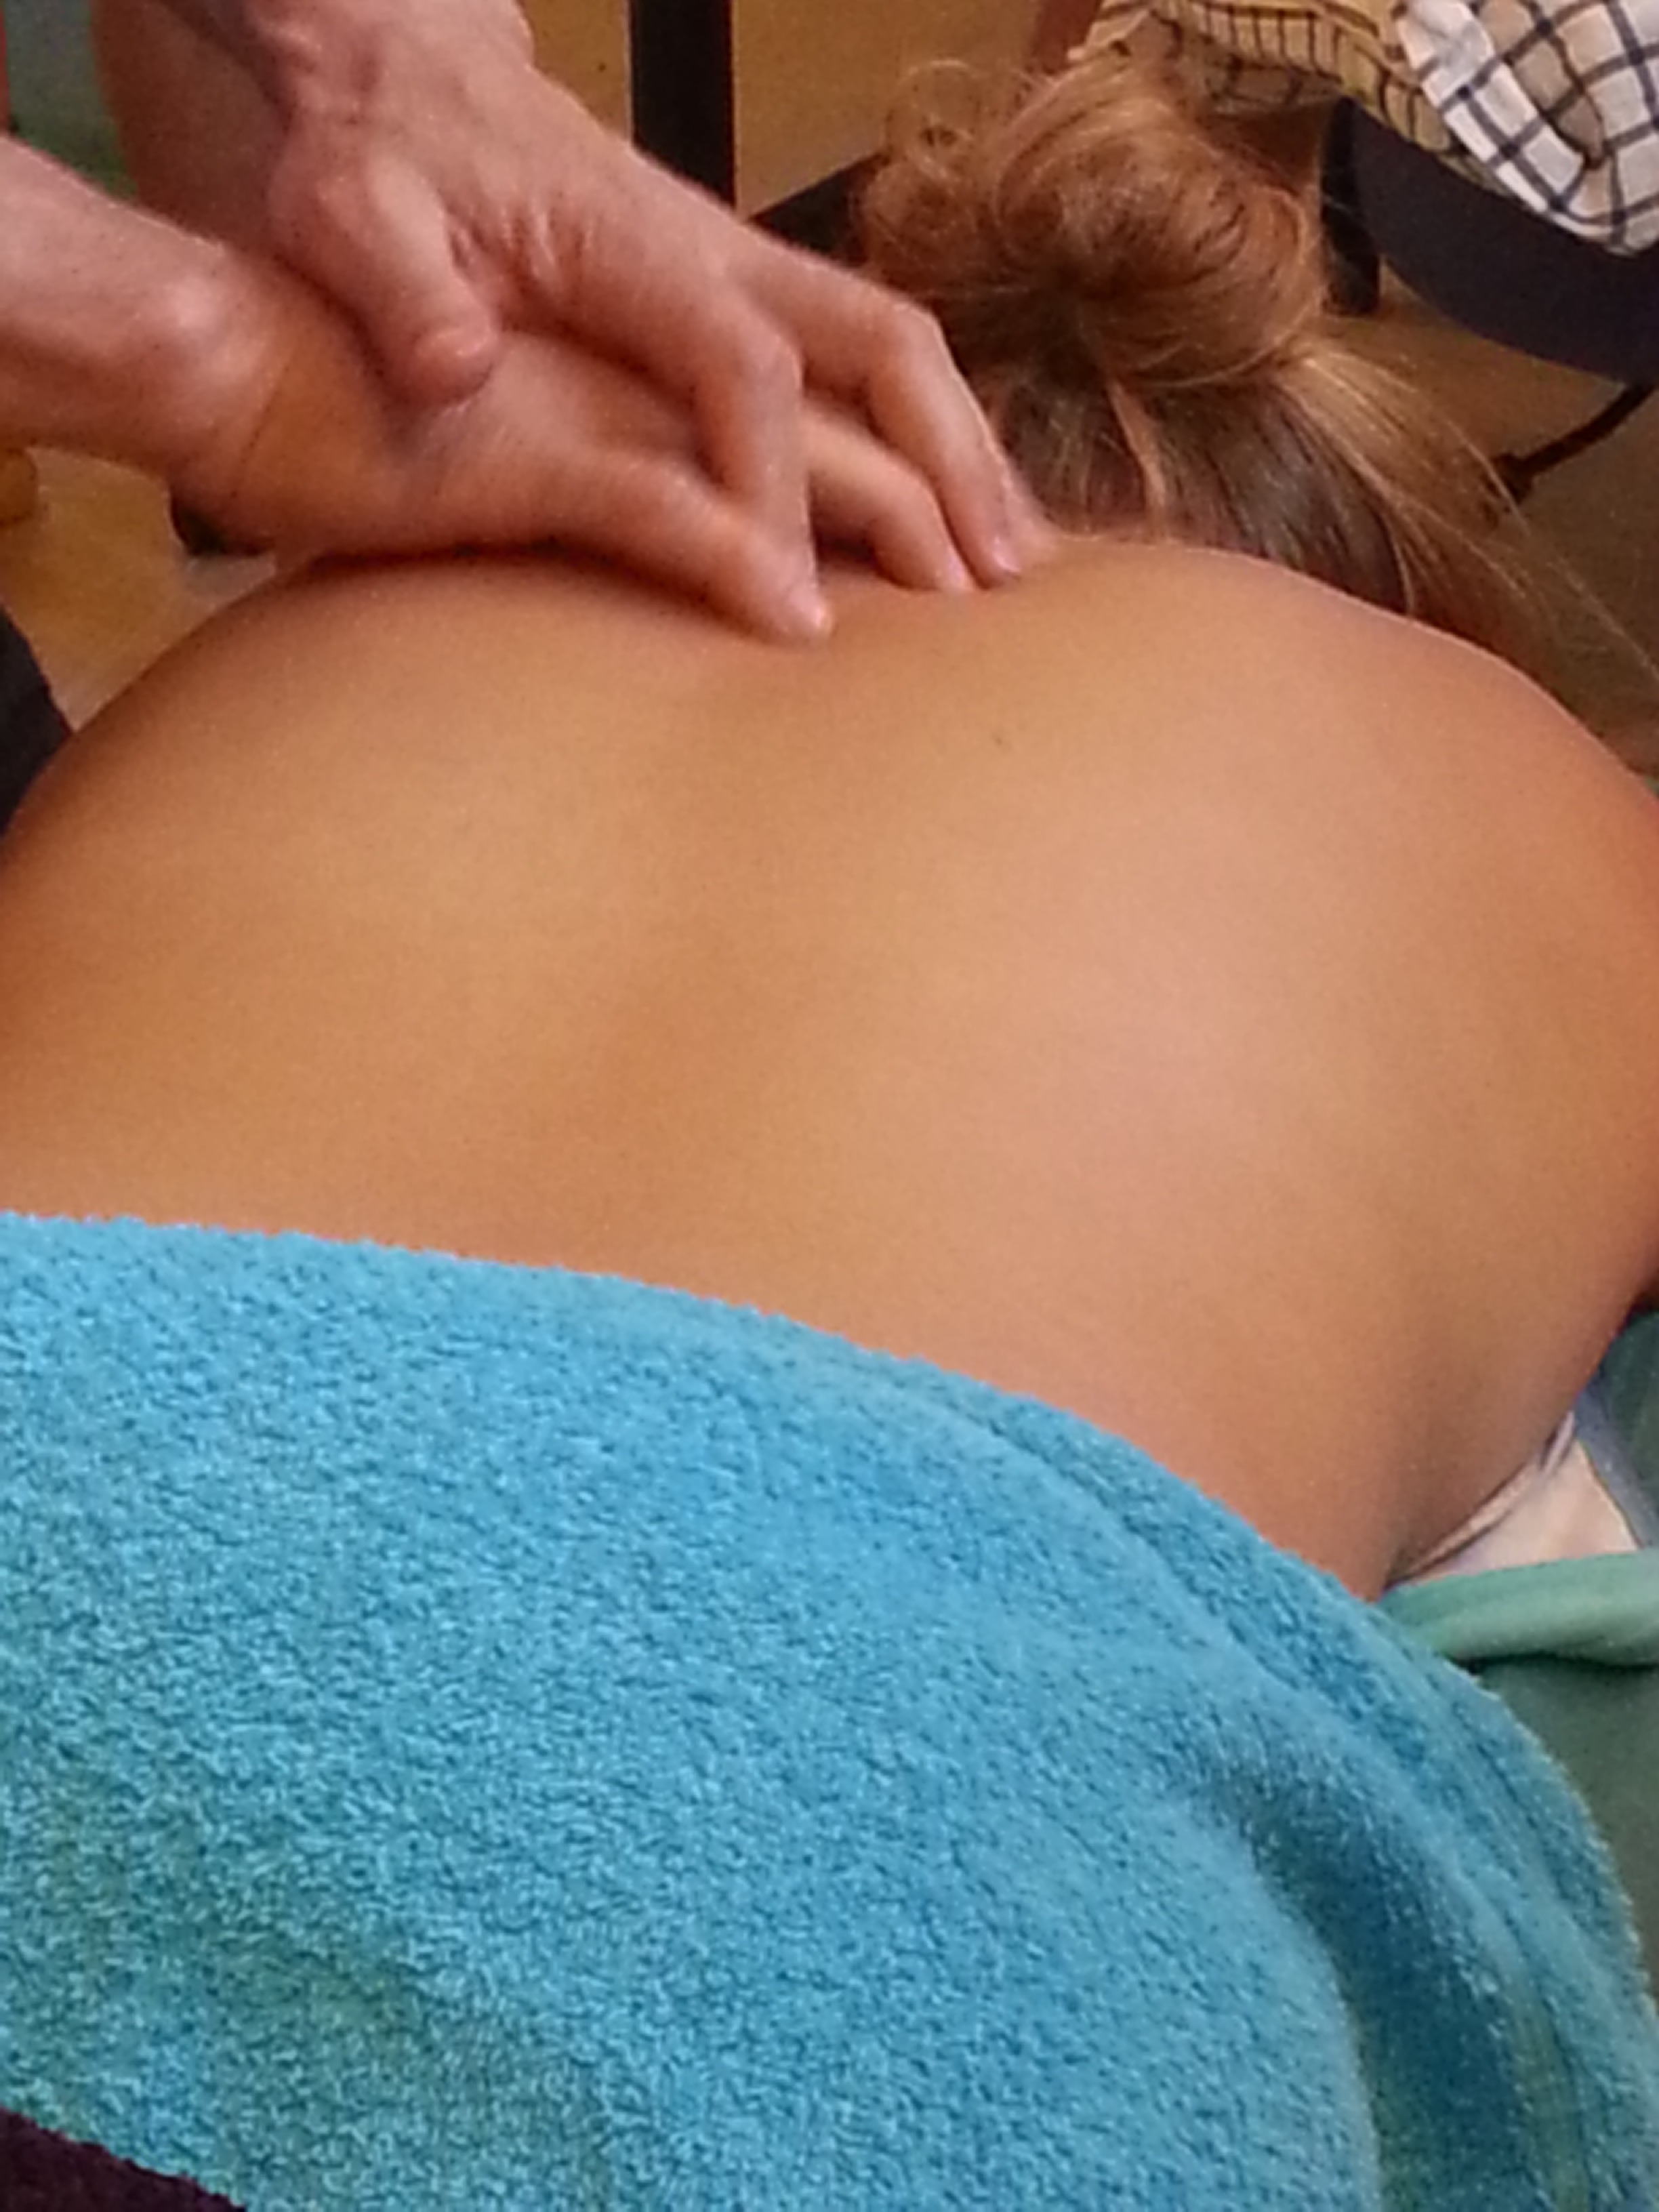
hand, hair, trunk, leg, relax, care, clothing, lifestyle, healthy, arm, health, muscle, chest, long hair, alternative, human body, relaxation, luxury, women, back, resort, neck, spa, thigh, salon, blond, purity, body, massage, stress, pleasure, harmony, medical, therapy, treatment, wellness, abdomen, wellbeing, pamper, dayspa, therapist, undergarment